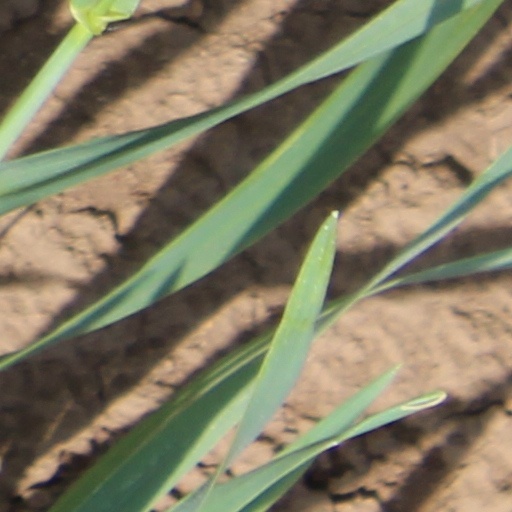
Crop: wheat